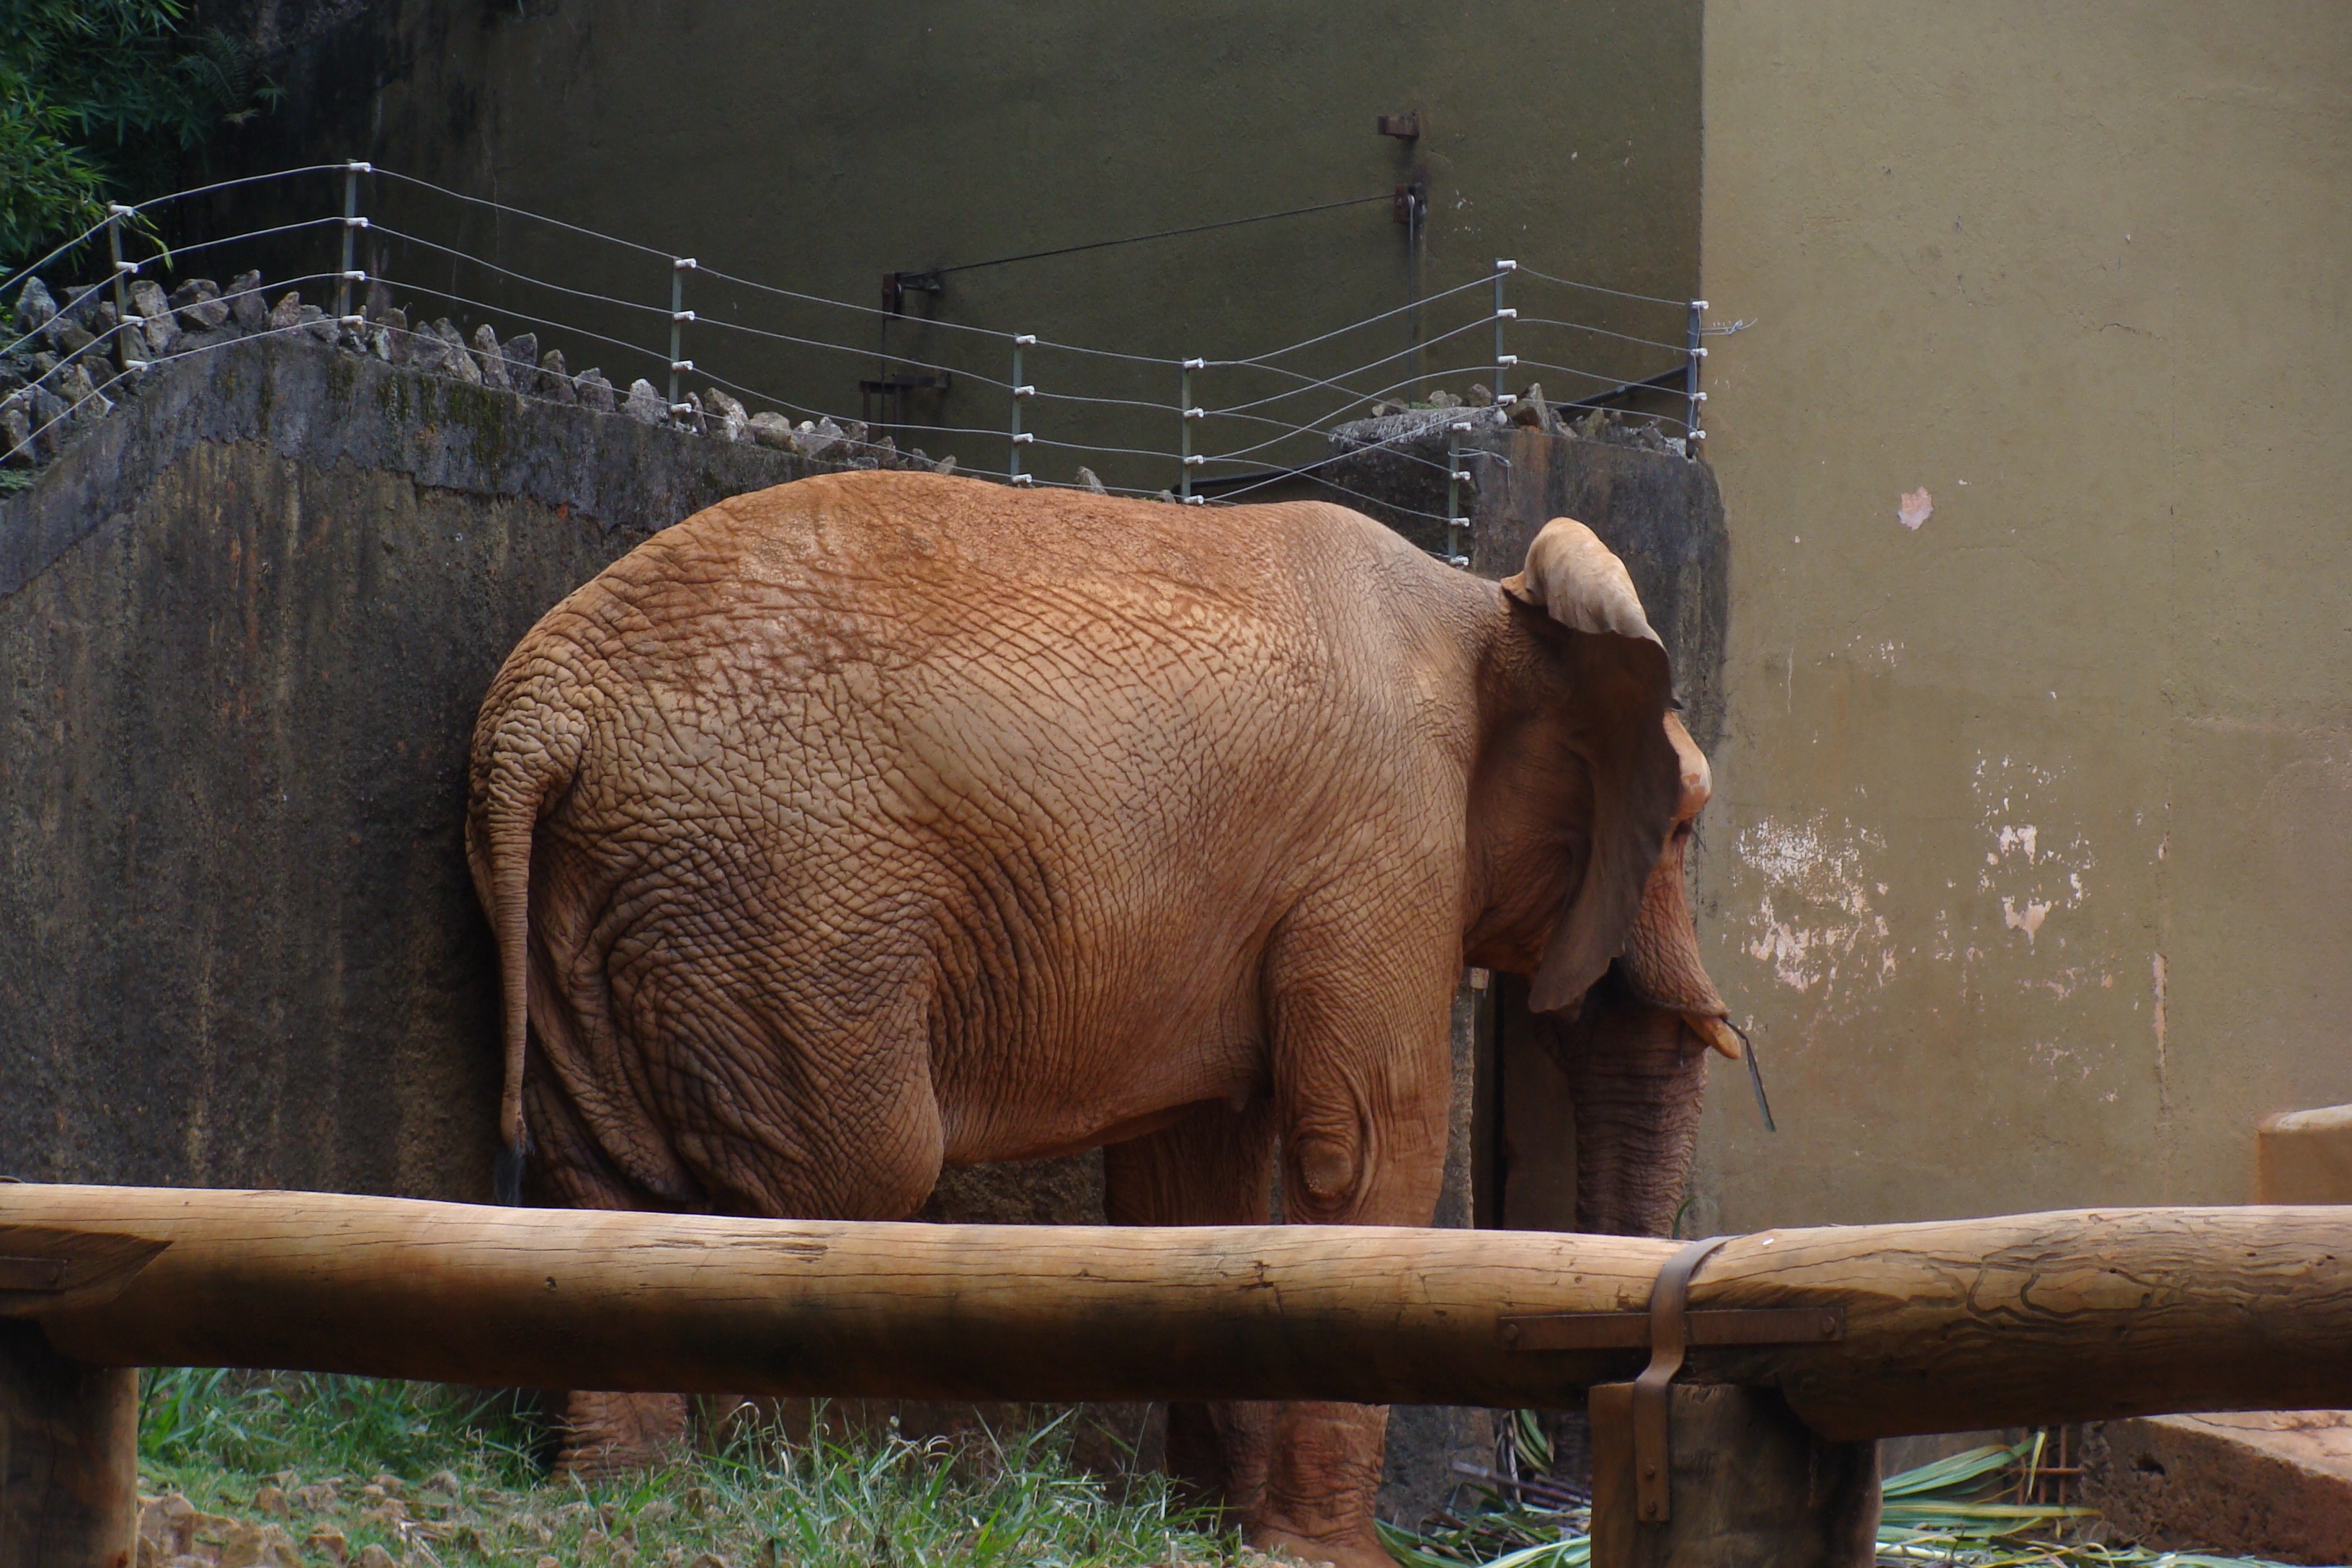
wildlife, zoo, mammal, fauna, elephant, shy, indian elephant, elephants and mammoths